Question: Please indicate a possible affordance area of the jump_skis that can be used for sliding
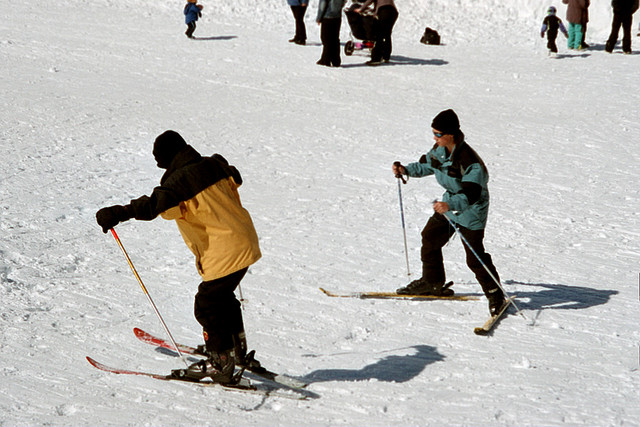
Answer: [315.289, 290.289, 484.763, 302.921]